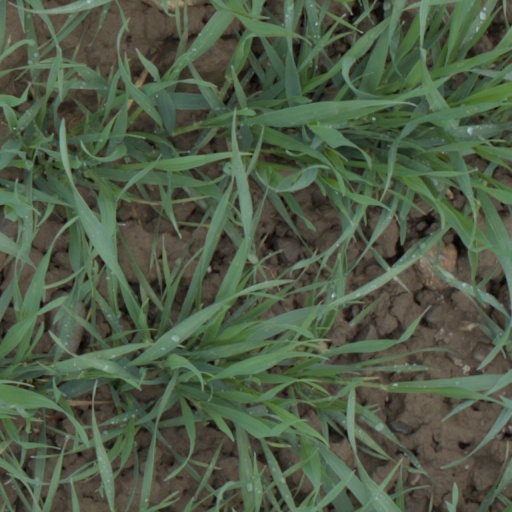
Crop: wheat